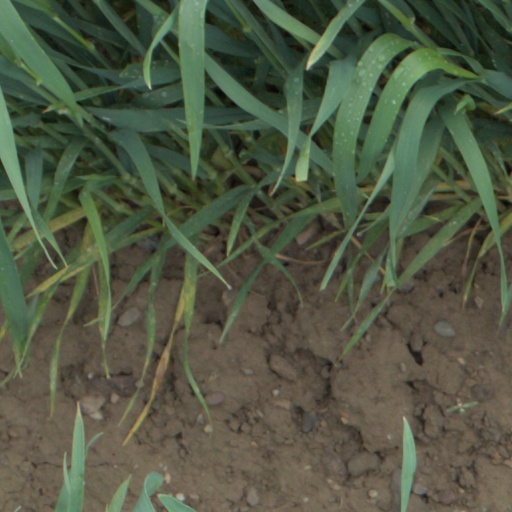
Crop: wheat